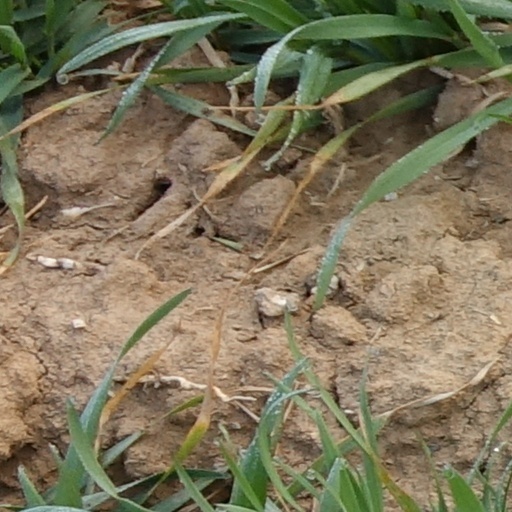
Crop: wheat